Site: brandenburg
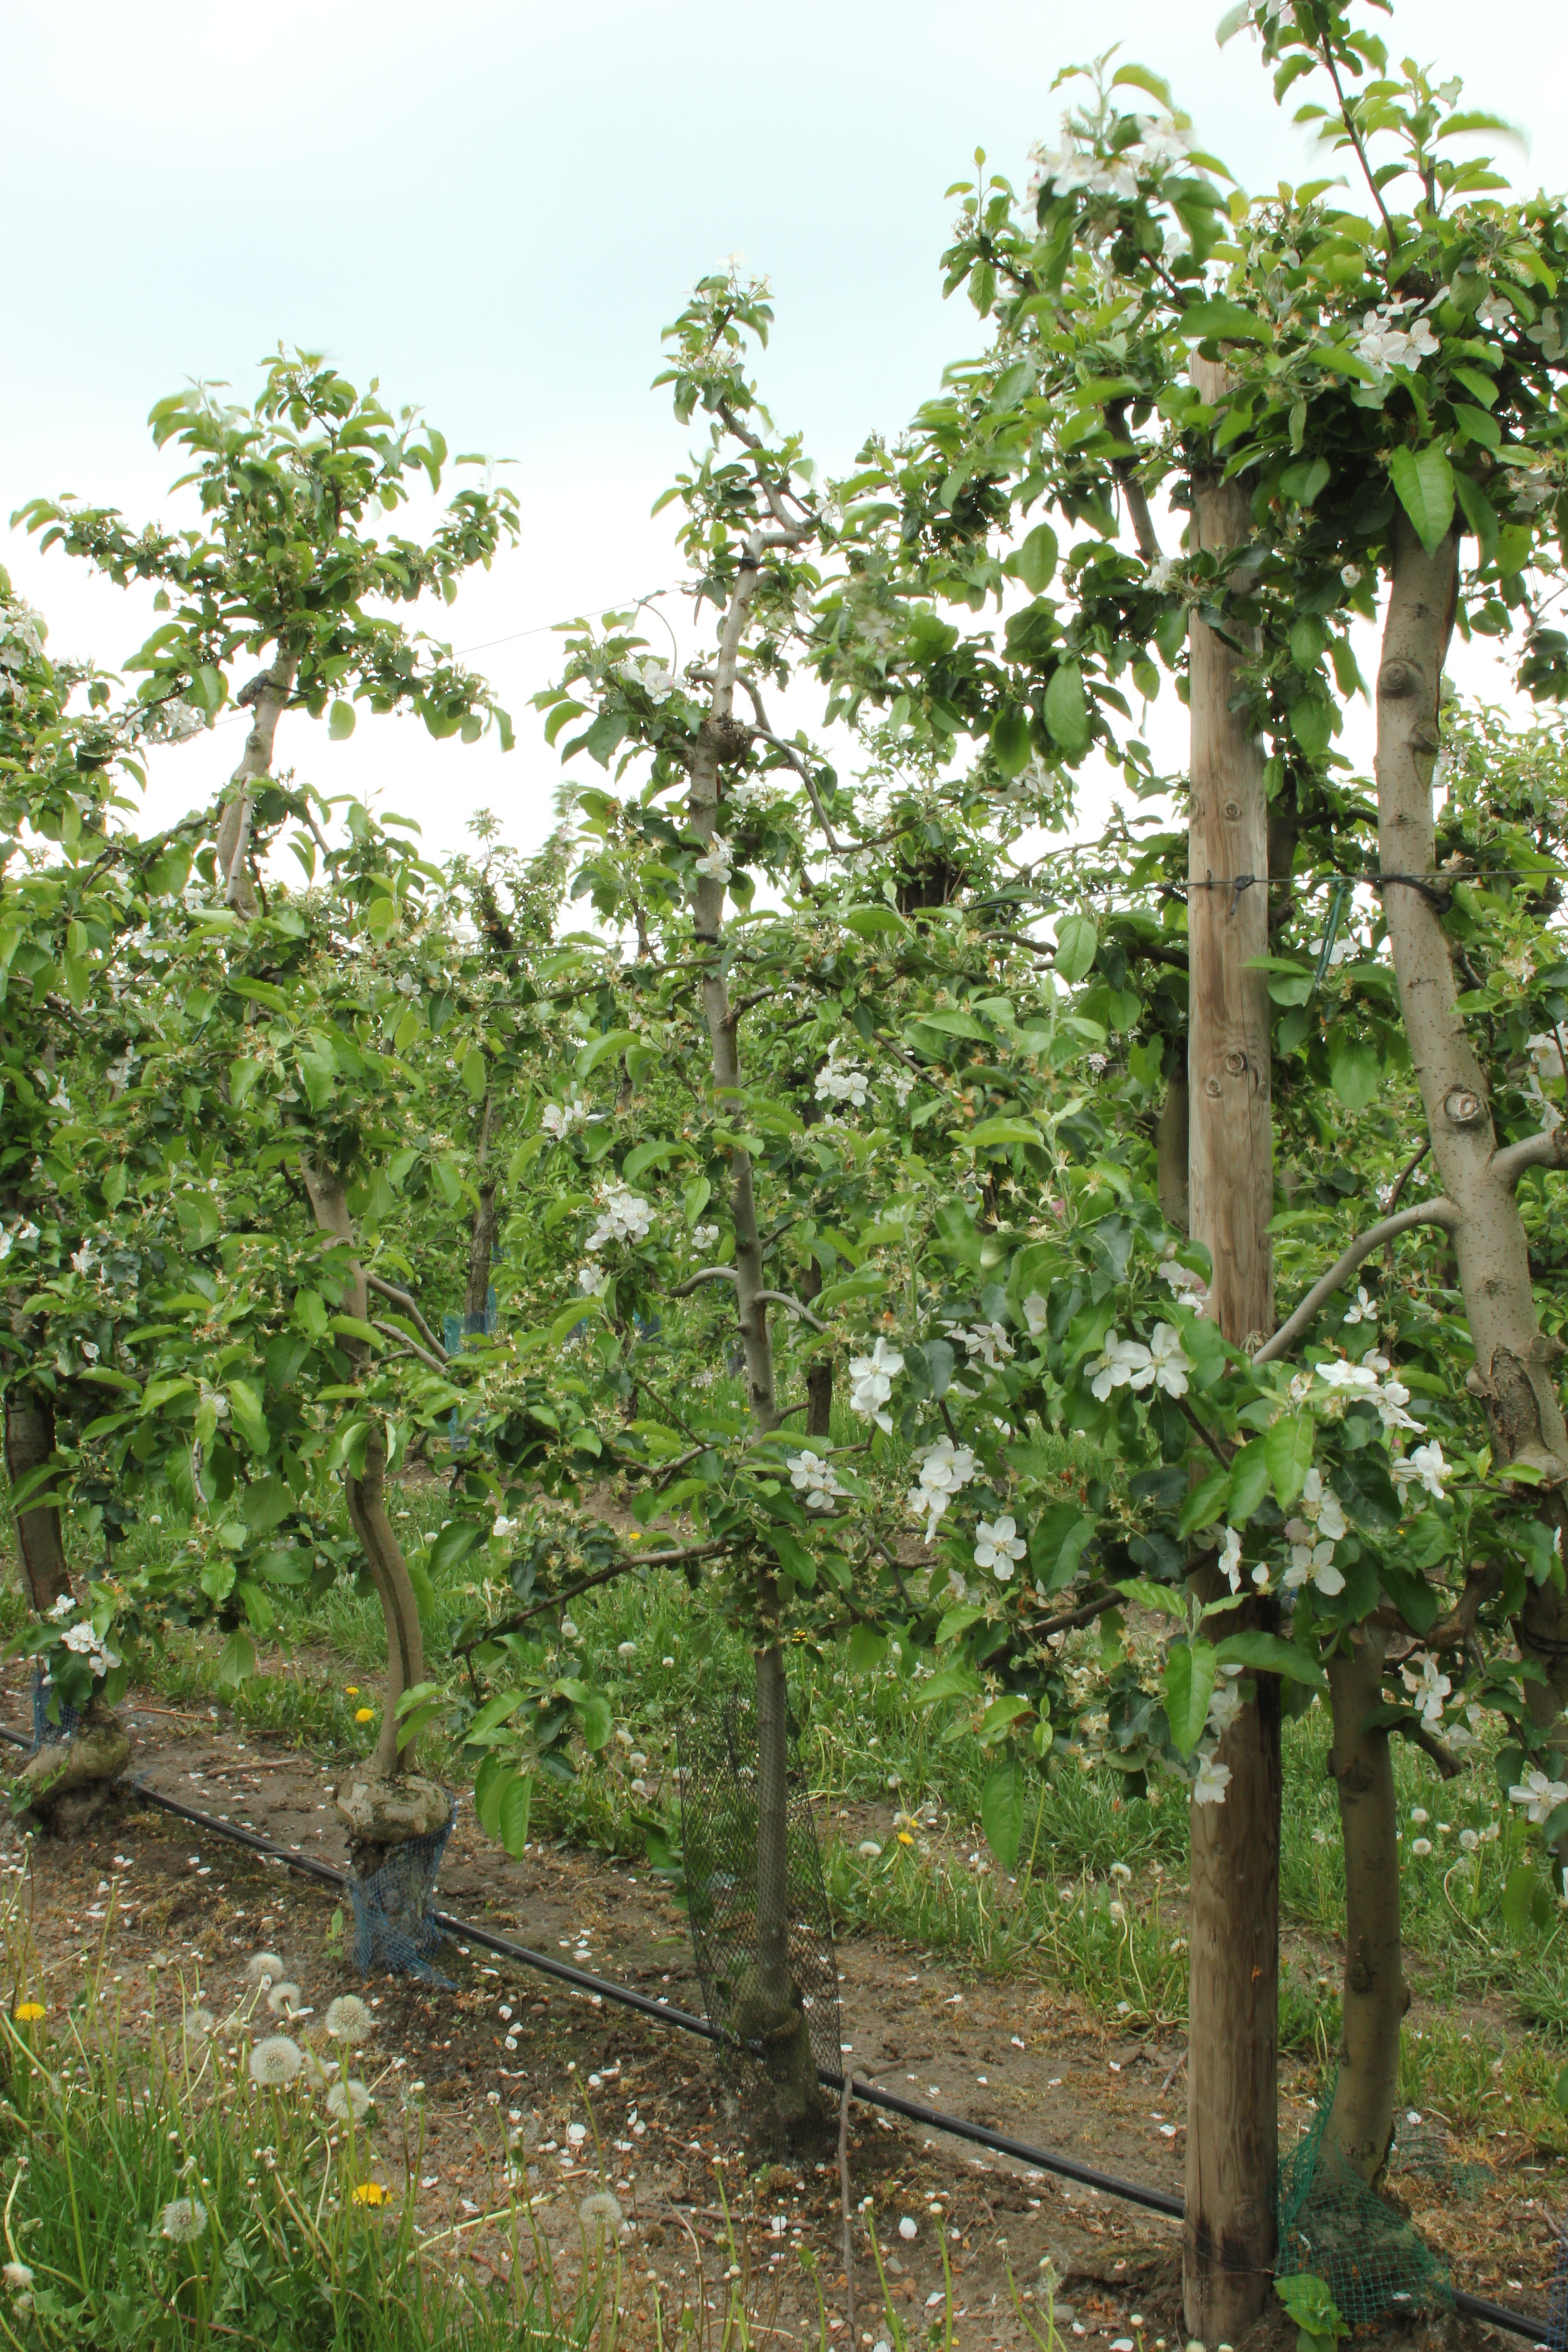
Growth stage (BBCH 67): Flowering